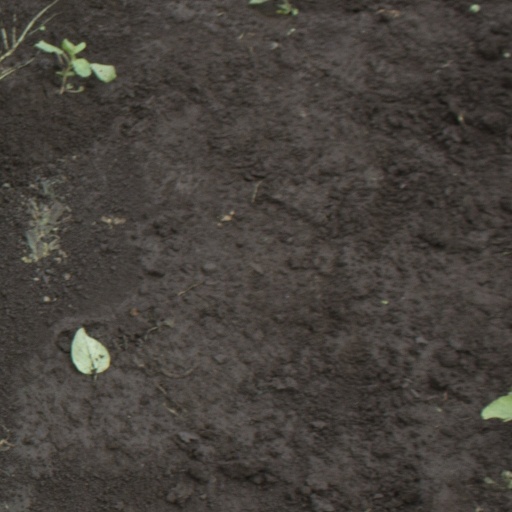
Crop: soybean